Steven Soderbergh's unrealized projects

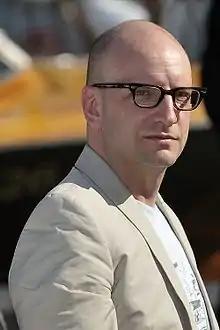
Soderbergh in 2009

During his long career, American filmmaker Steven Soderbergh has worked on several projects which never progressed beyond the pre-production stage under his direction. Some of these projects fell into development hell, were officially canceled, were in development limbo or would see life under a different production team.